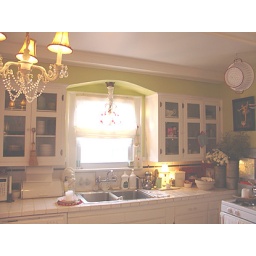
cottage kitchen in apple green